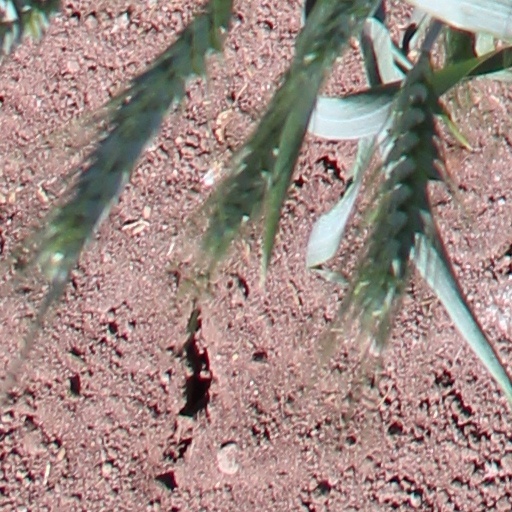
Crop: wheat